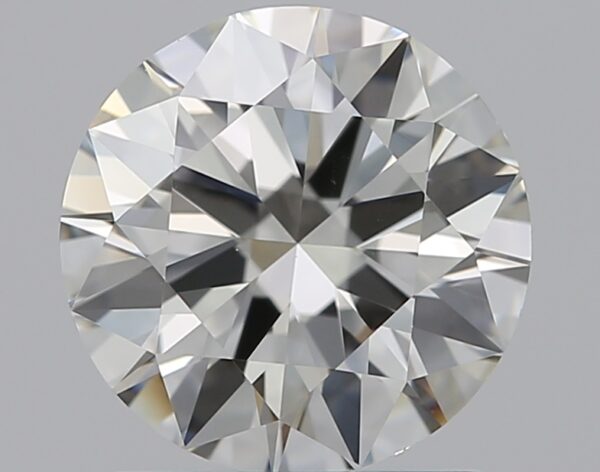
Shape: round
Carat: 1.2
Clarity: VVS2
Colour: I
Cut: EX
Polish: EX
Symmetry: VG
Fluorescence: N
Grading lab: GIA
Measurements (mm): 6.83 x 6.88 x 4.15